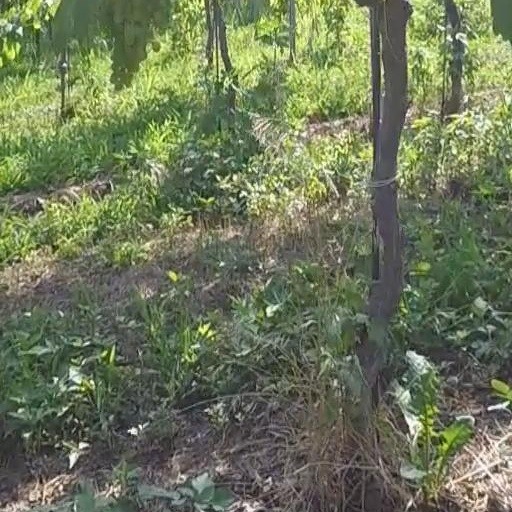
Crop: grape